Albert Carman

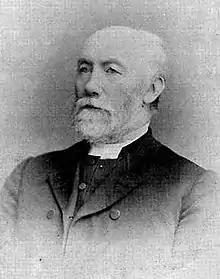
Albert Carman

In September 1883 a provisional General Conference of the uniting churches elected Carman and Samuel Dwight Rice of the Methodist Church of Canada as the general superintendents.